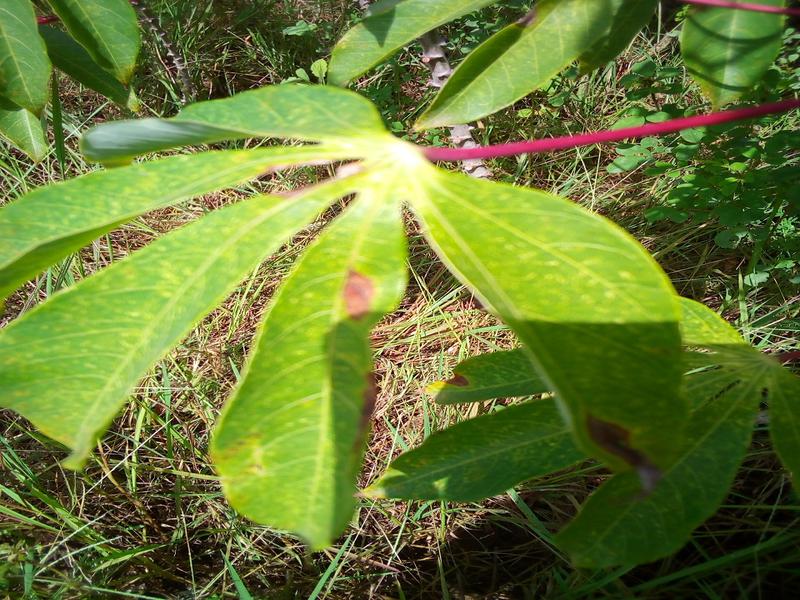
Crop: cassava
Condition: green_mottle